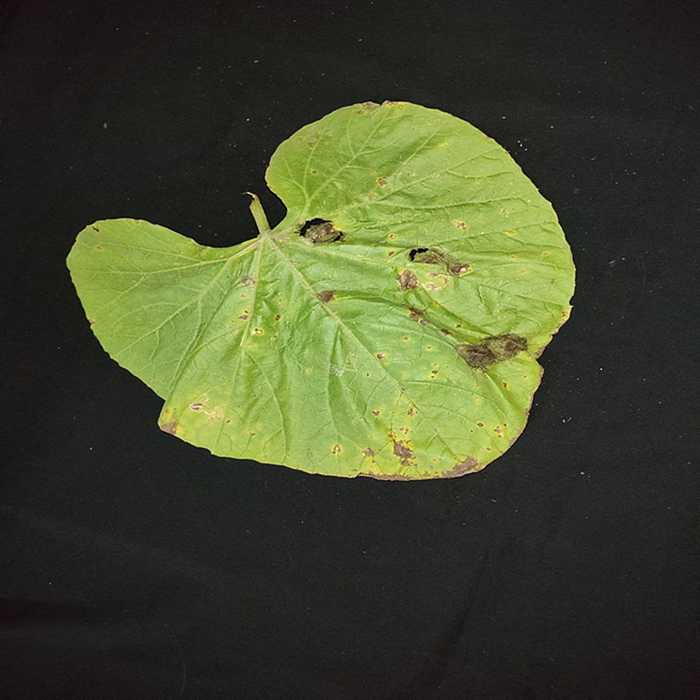
Plant: Bottle gourd
Label: Downey mildew